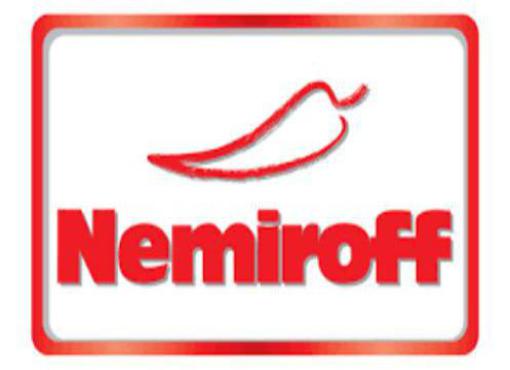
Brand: nemiroff
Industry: Food